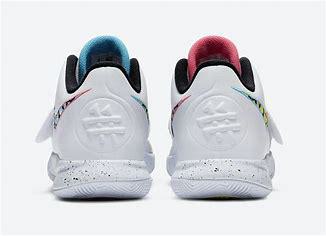
Brand: Nike
Model: Kyrie Flytrap 3